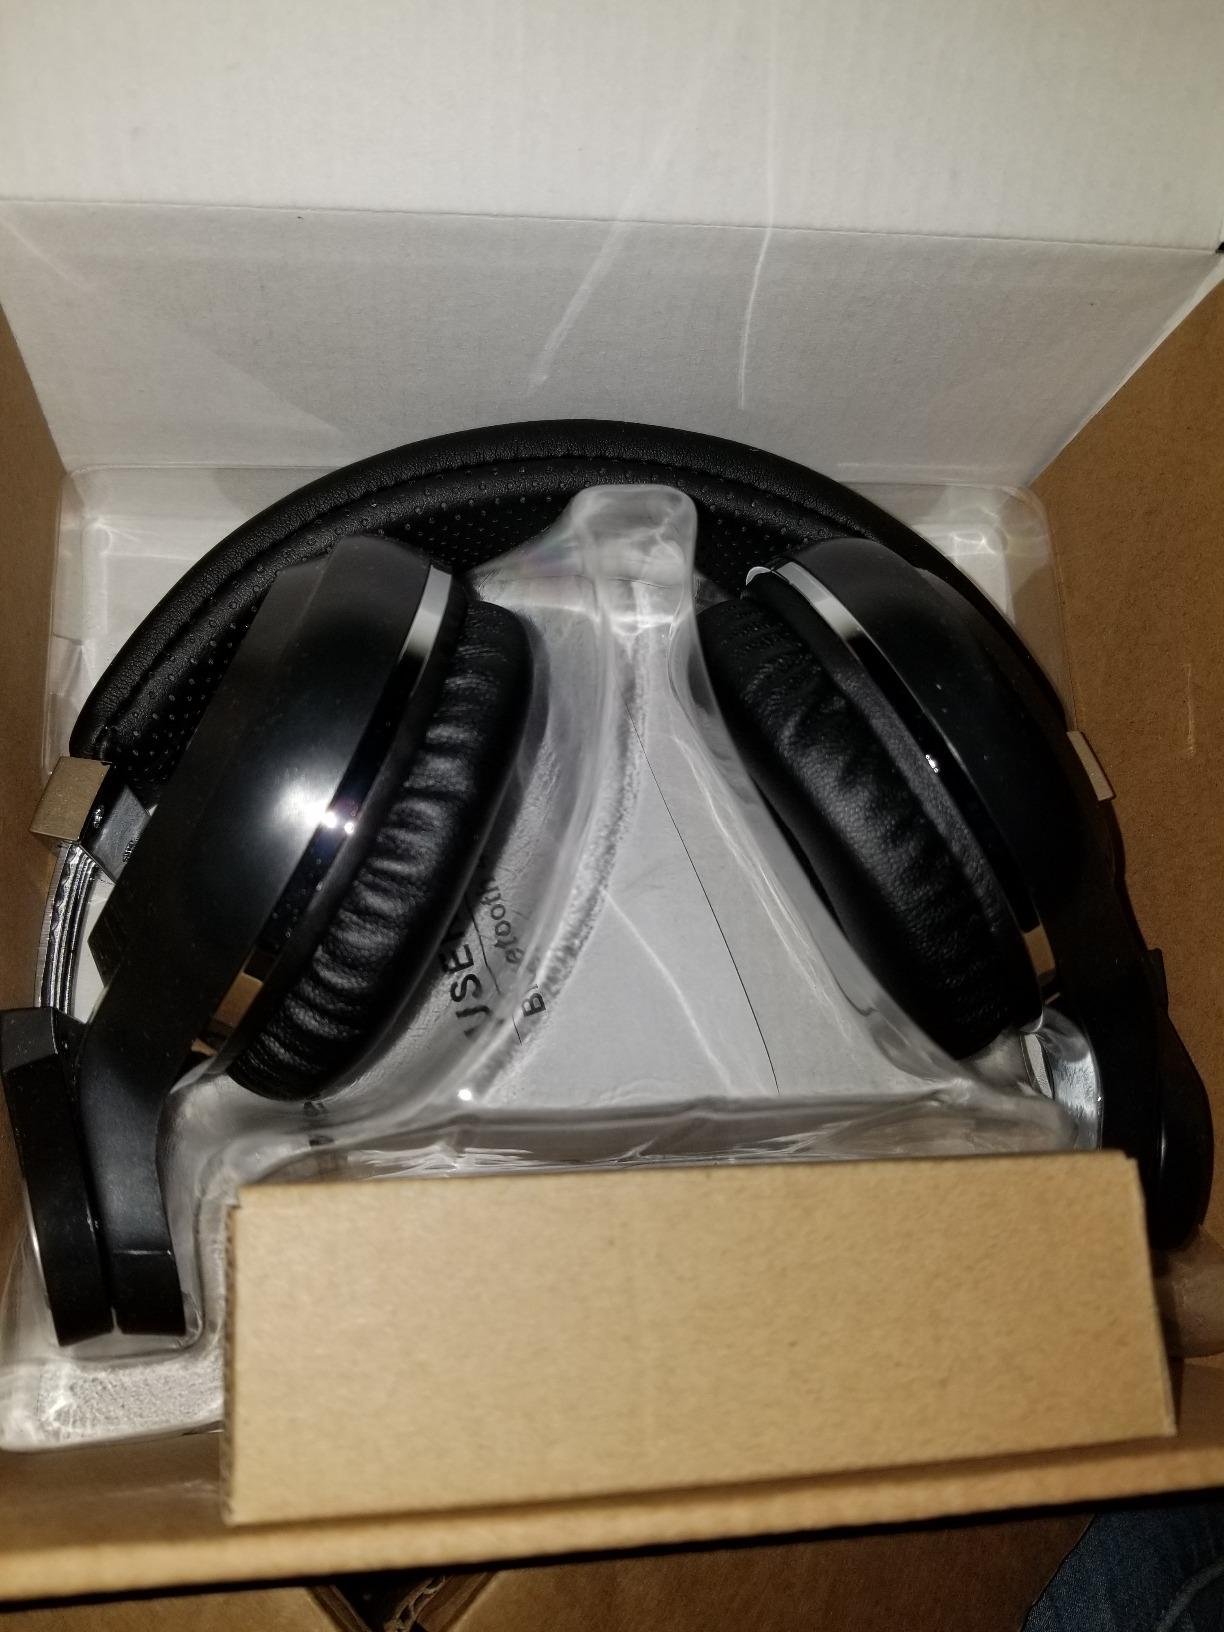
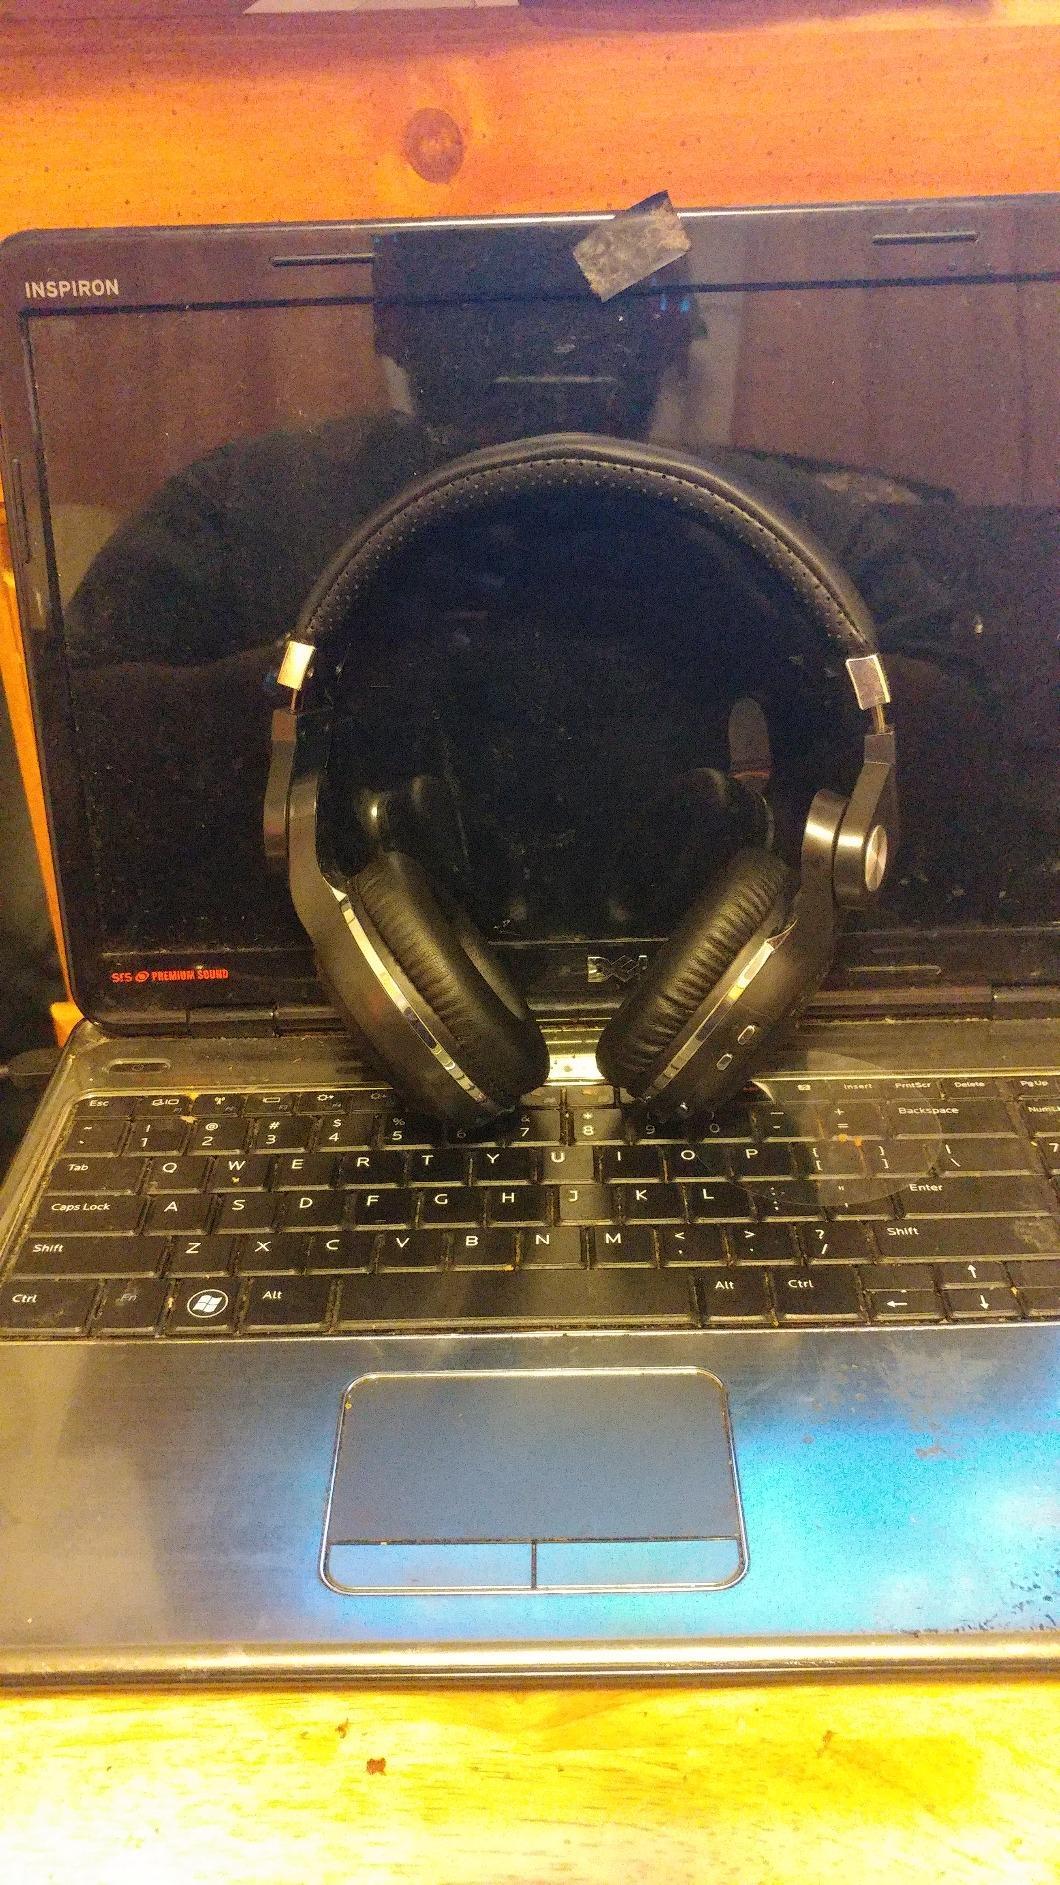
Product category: headphones
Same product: yes